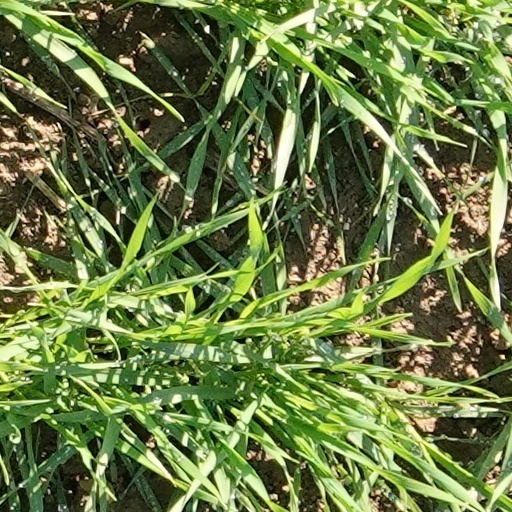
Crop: wheat